Ryan Manning

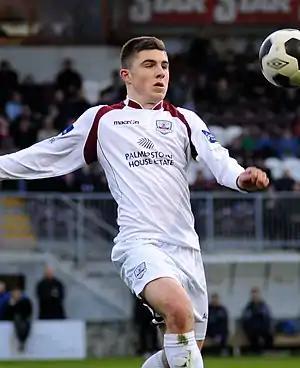
Manning playing for Galway United in 2014

Ryan Phelim Manning (born 14 June 1996) is an Irish professional footballer who plays as a left-back or midfielder for club Southampton and the Republic of Ireland national team.